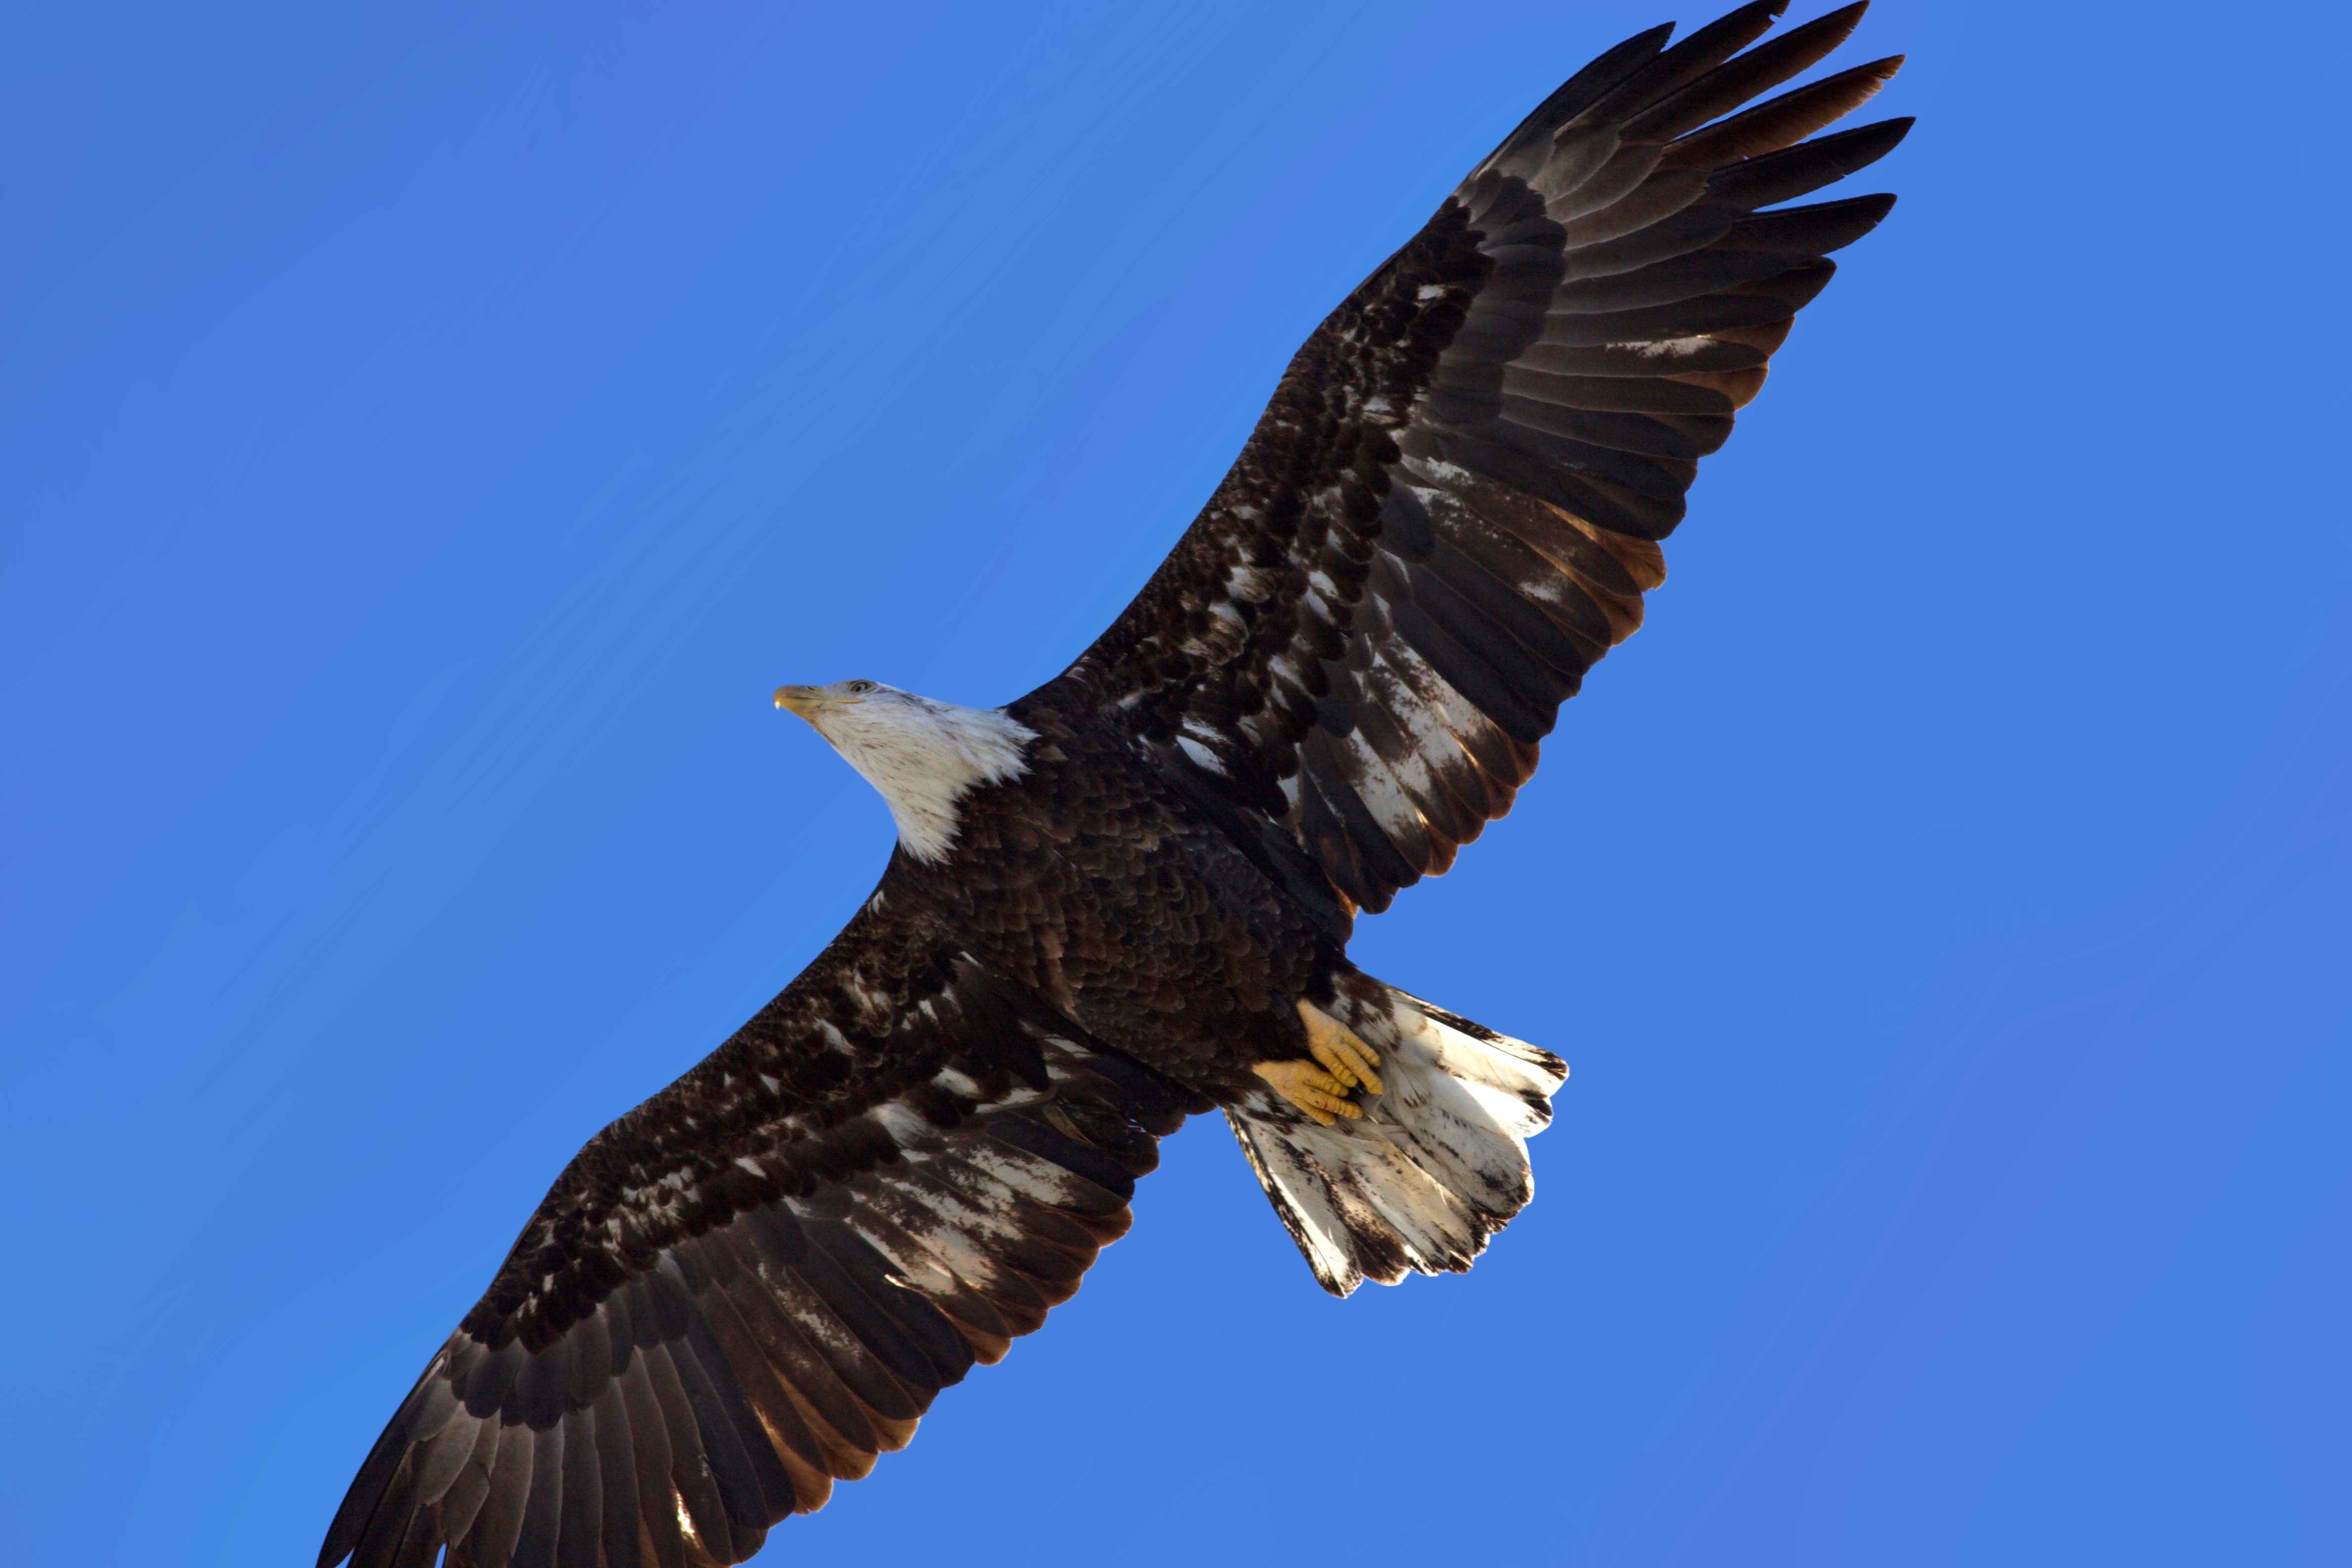
nature, bird, wing, animal, flying, fly, wildlife, kite, beak, flight, eagle, predator, freedom, hawk, feather, fauna, bird of prey, bald eagle, vertebrate, falcon, buzzard, accipitriformes